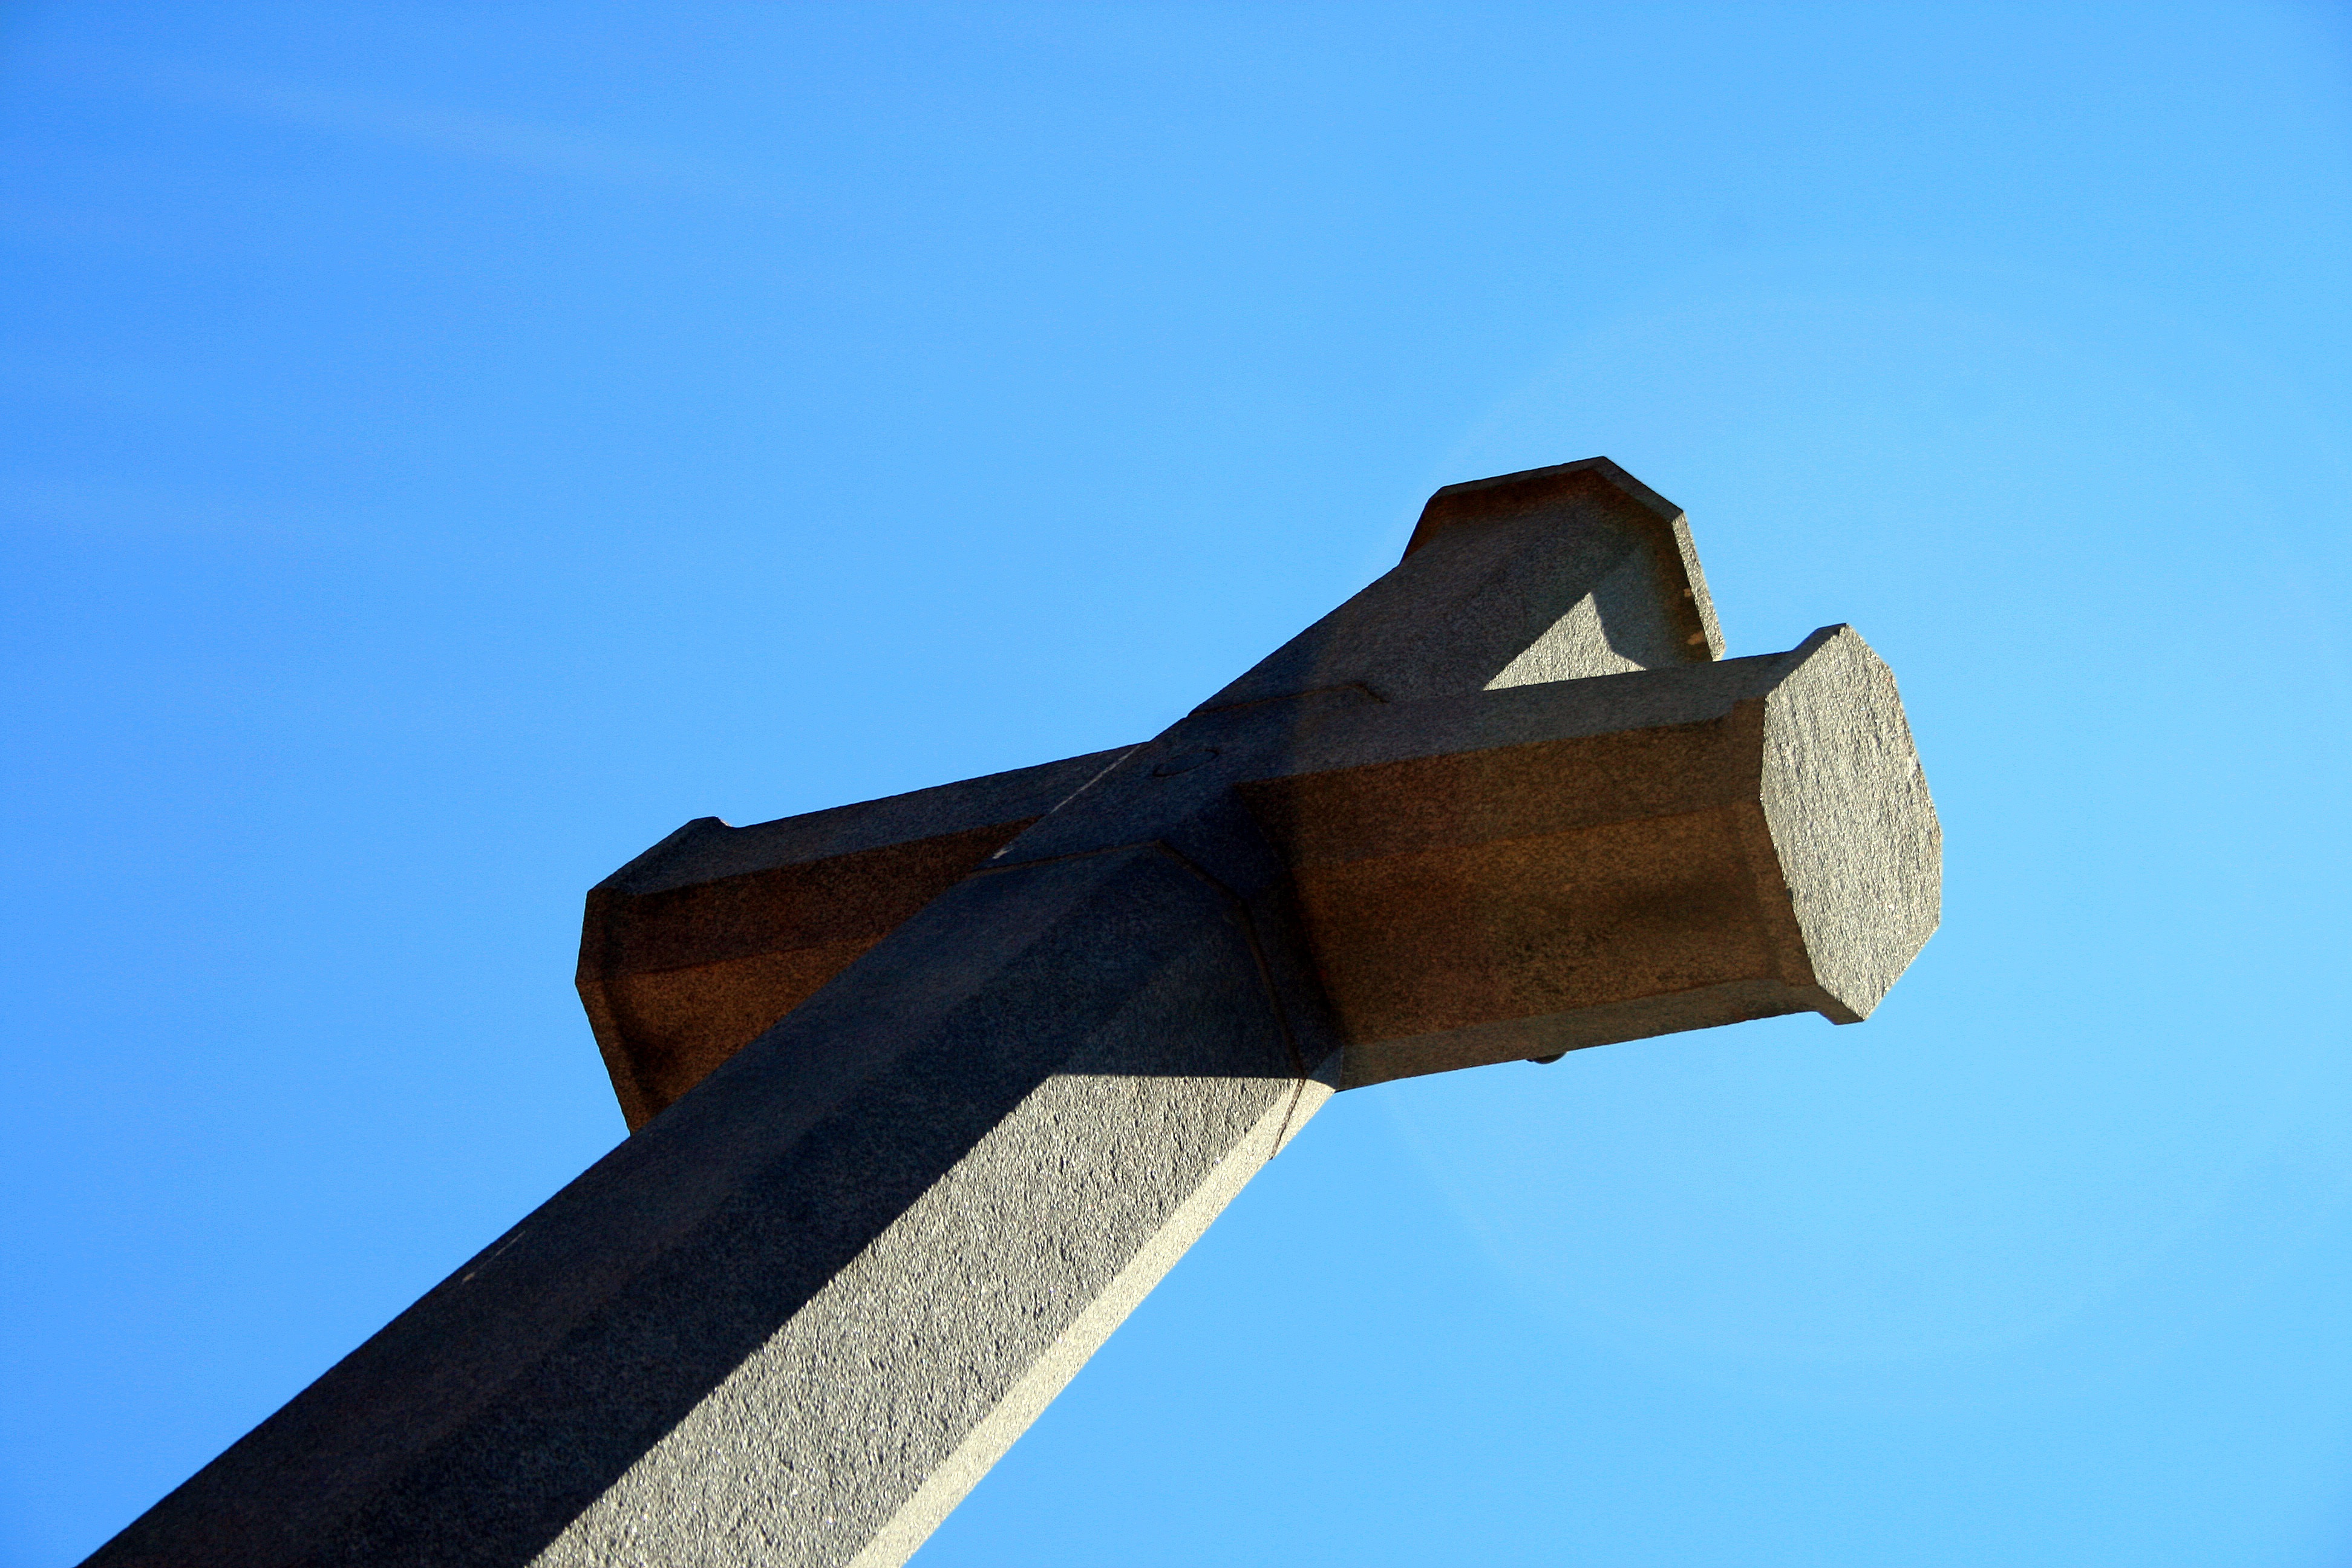
wing, sky, military, blue, cross, cemetery, memorial, fallen, soldiers, commemoration, atmosphere of earth, memorial cross, thaba tshwane